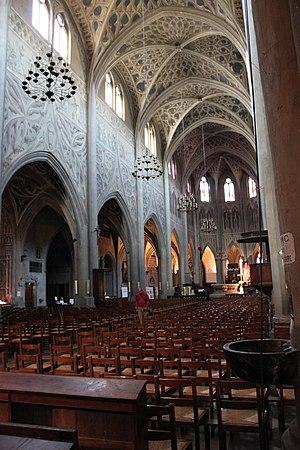
Chambéry, France